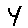
Label: 4